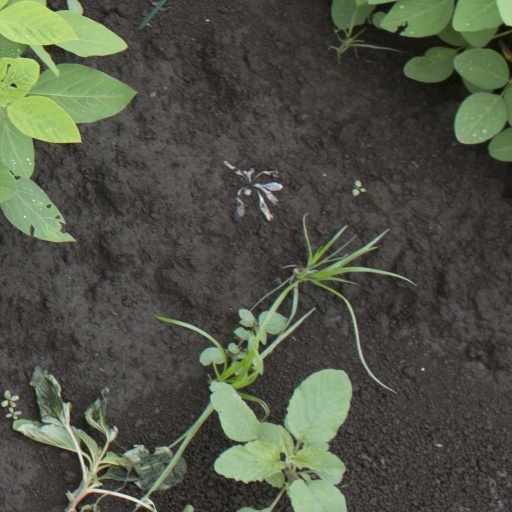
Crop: soybean